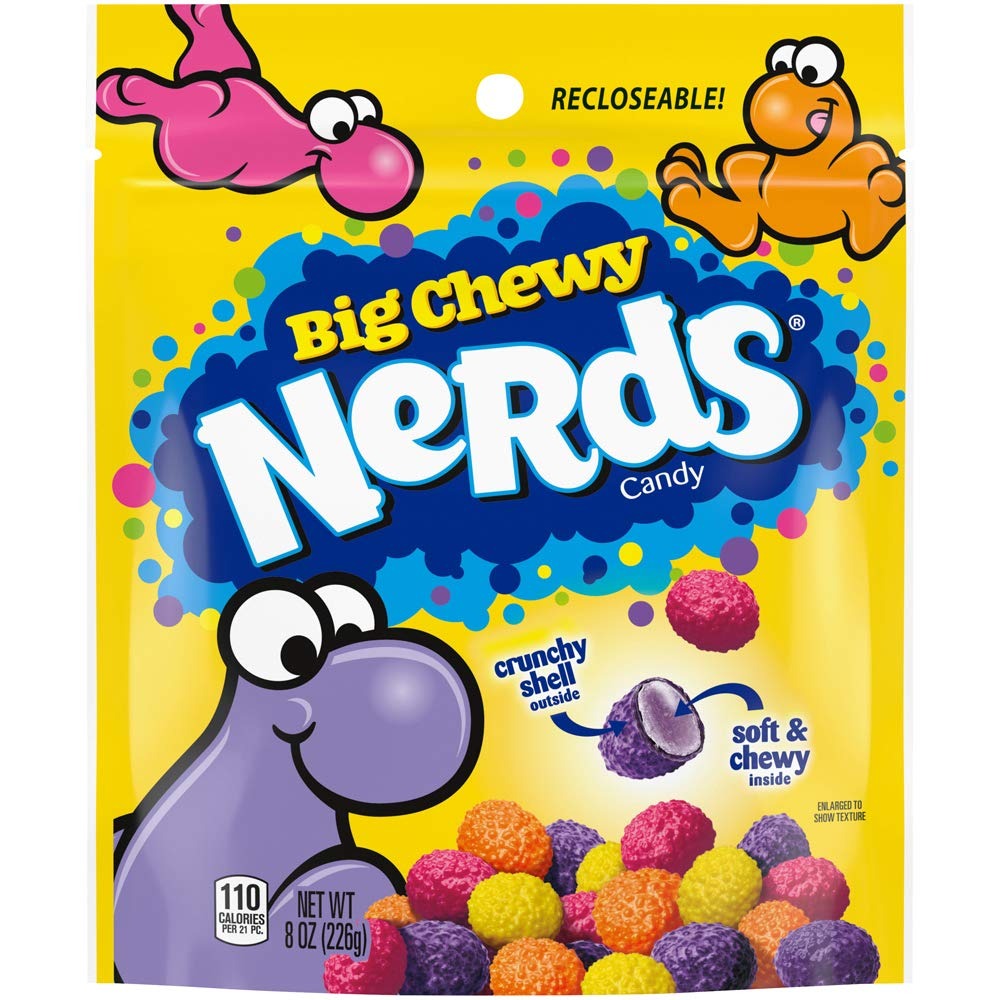
Item Name: Nerds Big Chewy Candy, 10 Ounce, Pack of 8
Bullet Point 1: BIG CHEWY NERDS: With a crunchy Nerds shell & a chewy center of fabulous fruity flavor, Big Chewy Nerds are a modern twist on a candy classic! Every unique bite is sure to delight!
Bullet Point 2: RESEALABLE BAG: Destined to be your newest favorite treat, these jumbo-sized Nerd candies are perfect for the candy dish at your home or office. And they come in a resealable bag for easy storage!
Bullet Point 3: GREAT FOR SHARING: Nerds provide a delicious assortment of sweet & tangy flavors. They're an awesome way to satisfy your cravings, & they're great for sharing!
Bullet Point 4: TRY THEM ALL: From original Nerds to Nerds Ropes to our crunchy-and-chewy Big Chewy Nerds & with flavors ranging from sweet to sour, try out all the varieties of this legendary candy.
Value: 80.0
Unit: Ounce

Price: 6.12